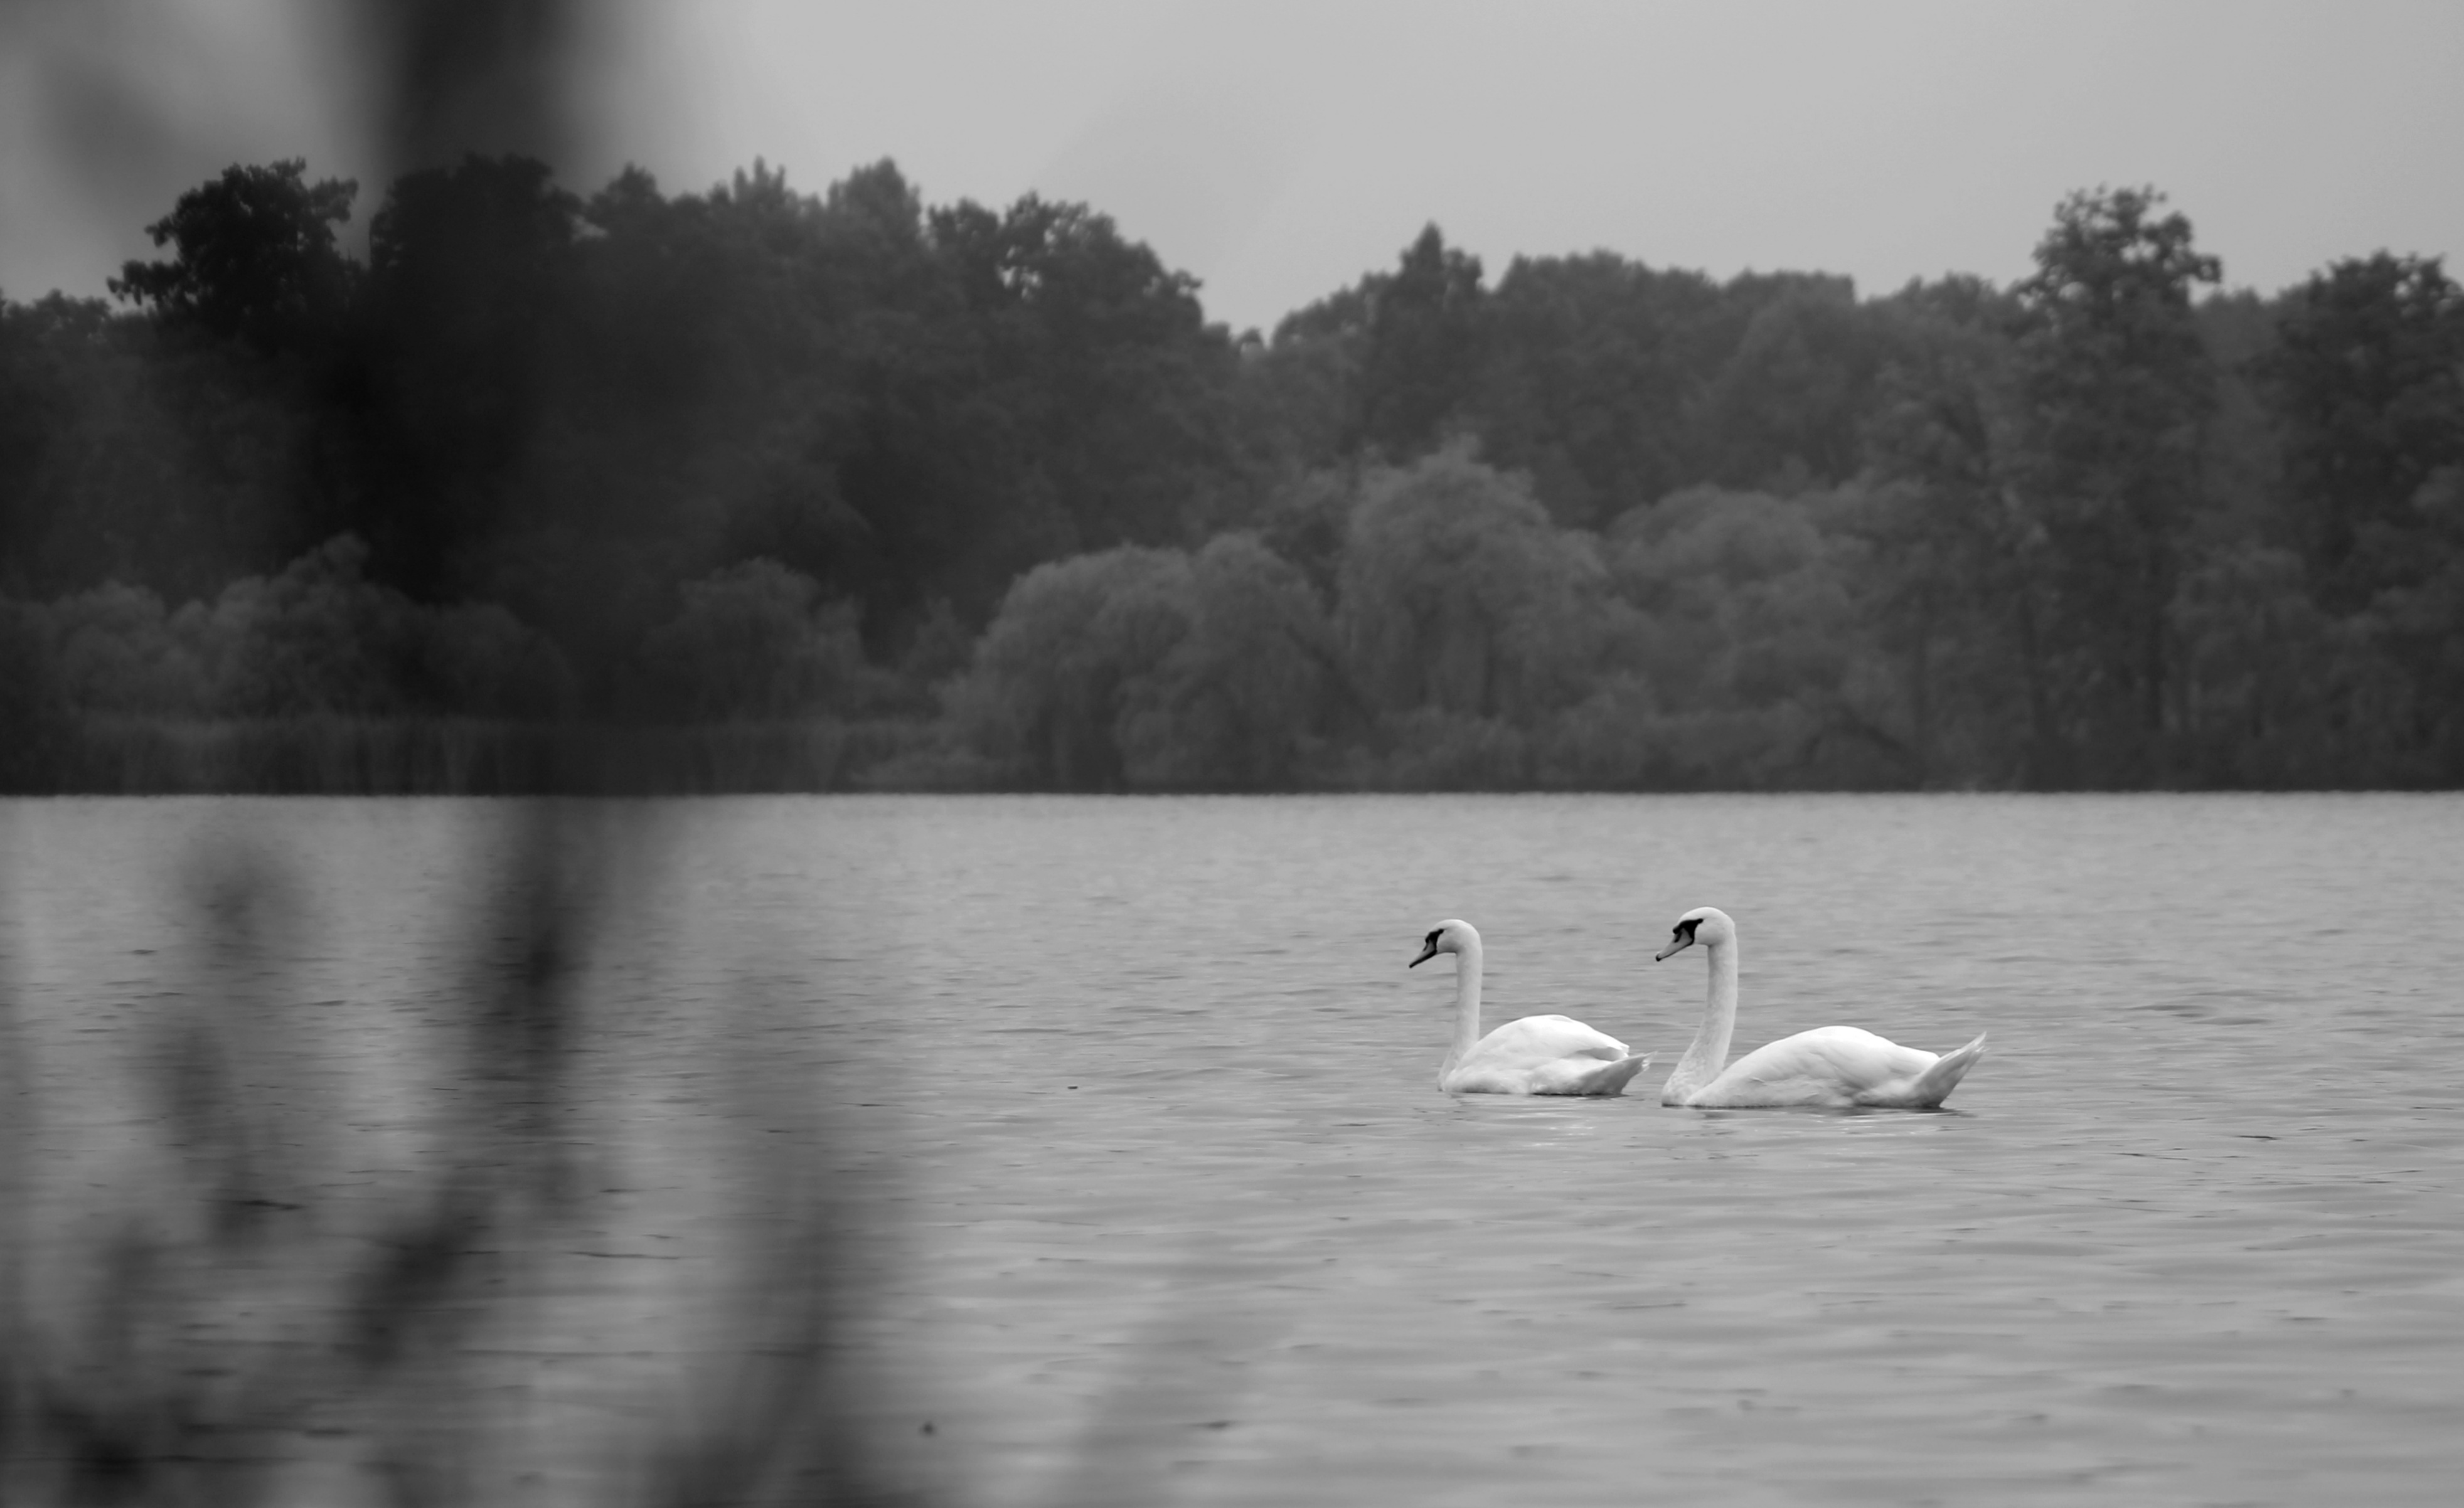
landscape, nature, forest, bird, black and white, lake, pond, reflection, monochrome, trees, swan, duck, swans, vertebrate, waterfowl, water bird, monochrome photography, atmospheric phenomenon, ducks geese and swans